Public housing estates in Tuen Mun

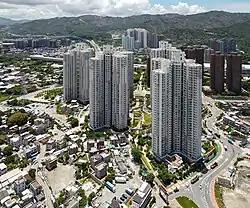
Fu Tai Estate

Terrace Concerto is a court under the Subsidized Sale Flats Project developed by Hong Kong Housing Society in Ming Kum Road, Tuen Mun. It comprises single 31-storey tower with total 290 units ranging from 297 to 662 square feet. It was the site of Yan Oi Tong Tin Ka Ping Secondary School Science And Ecological Learning Centre in Shan King Estate.